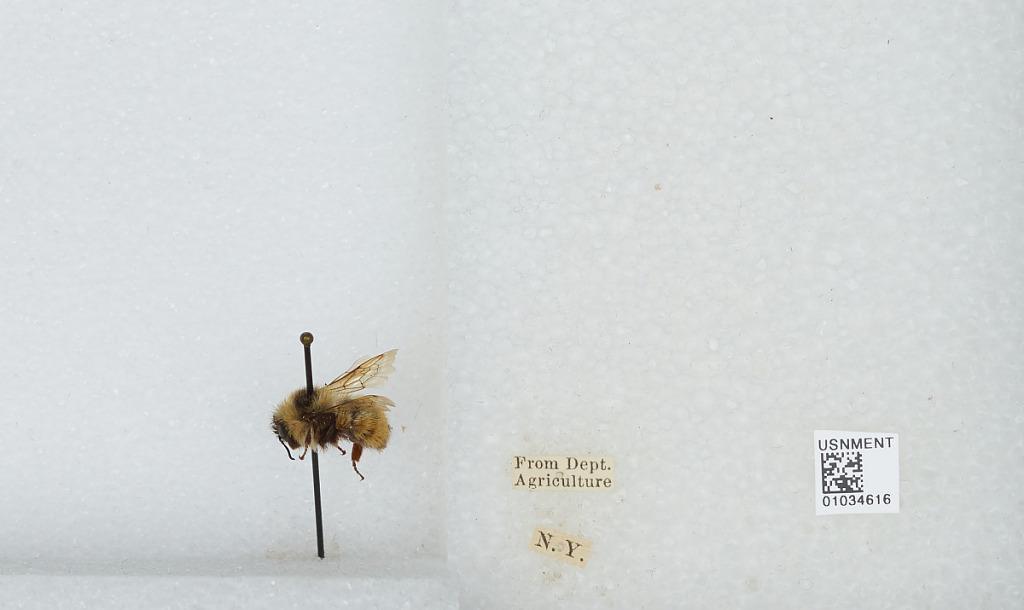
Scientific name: Bombus (Cullumanobombus) rufocinctus Cresson
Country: United States
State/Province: New York